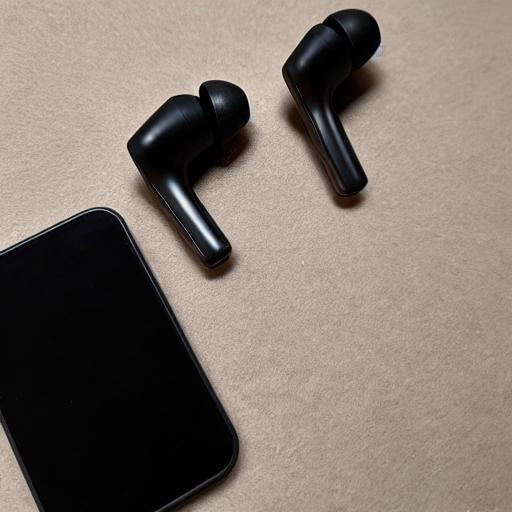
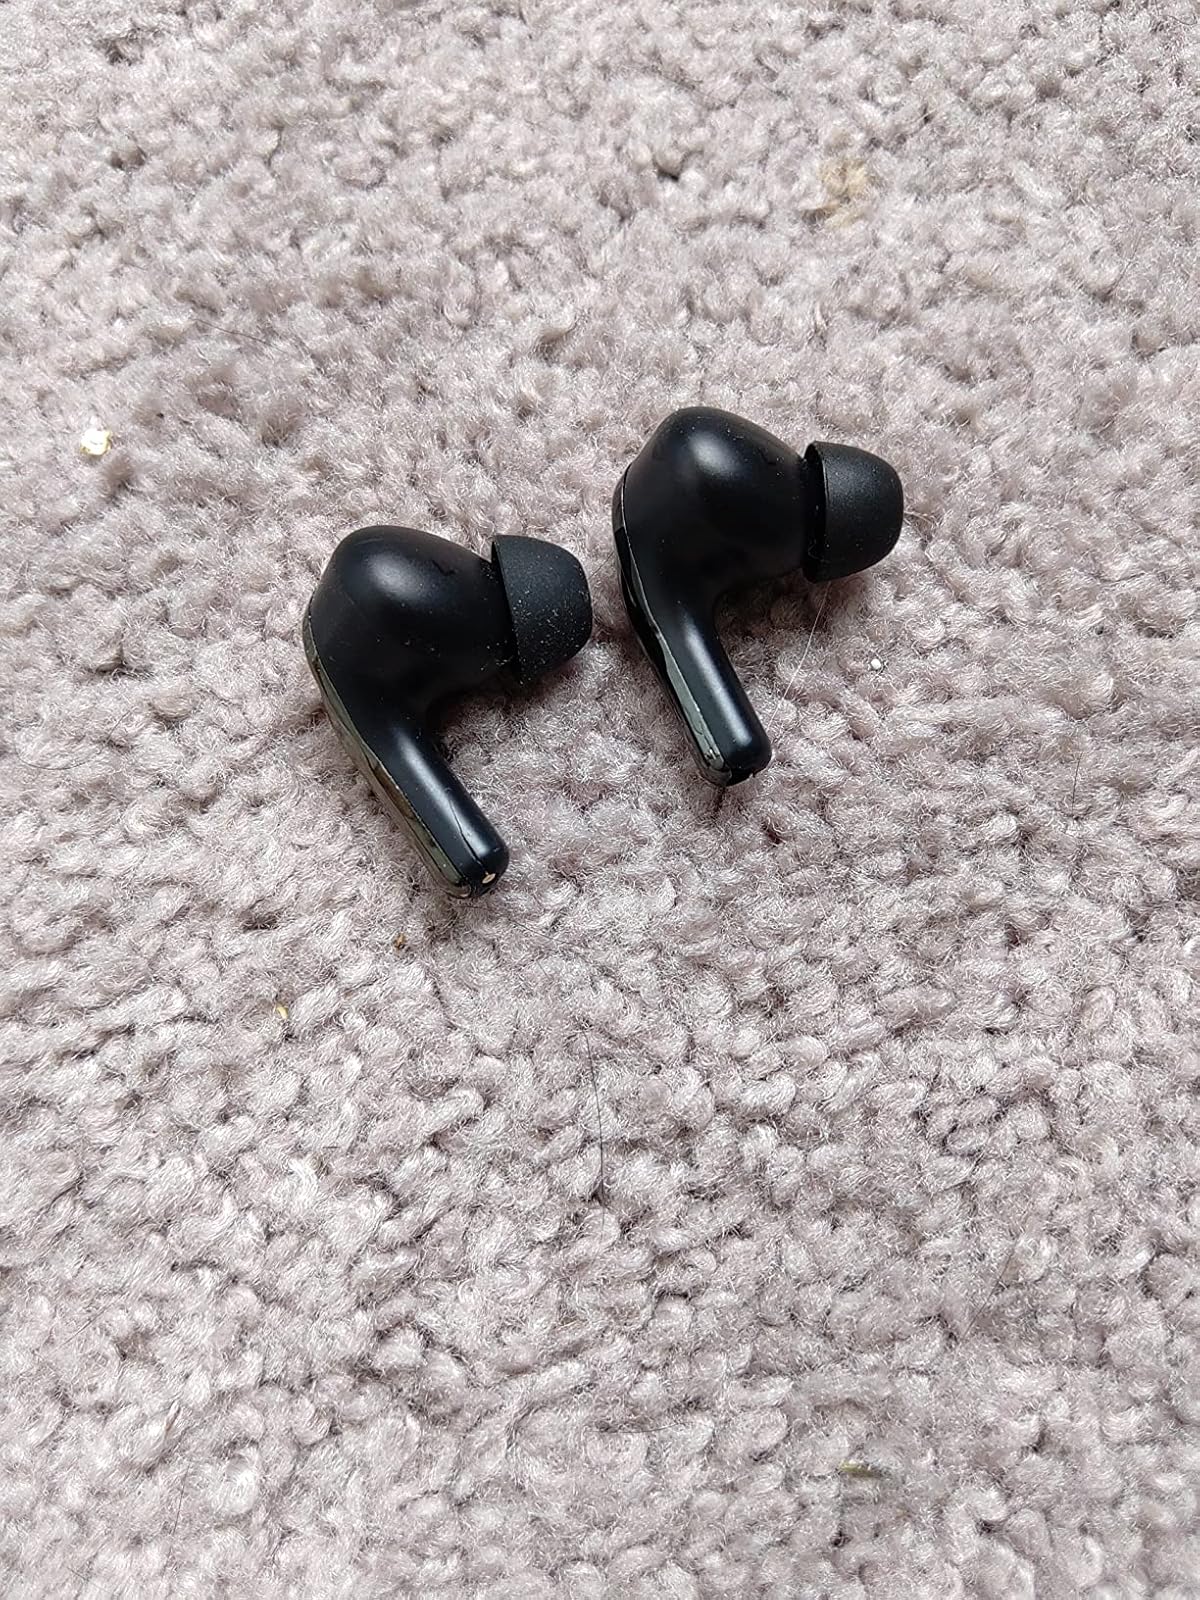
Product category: earbuds
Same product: no